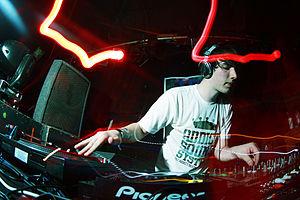
Voici une liste d'artistes de jungle et drum and bass triée alphabétiquement par nom d'artiste.
Boris Daenen, plus connu sous le nom de scène Netsky, est un DJ, compositeur, musicien et producteur belge de drum and bass, originaire de Edegem. Le nom Netsky provient du ver informatique du même nom.